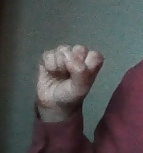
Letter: saad